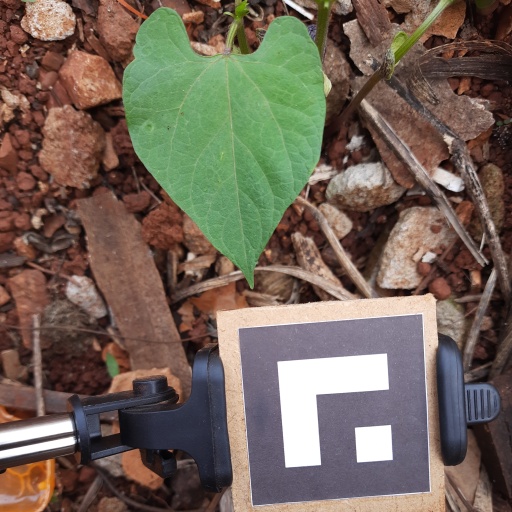
Observations: flat surface, no eating holes, under shade